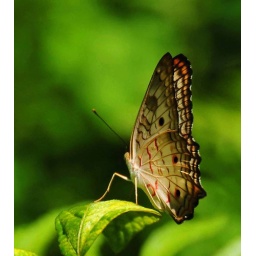
A white peacock butterfly poses in the warm morning sunlight